Federal Polytechnic, Ado-Ekiti

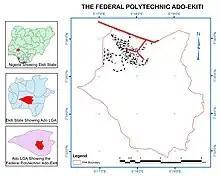
The Federal Polytechnic Ado-Ekiti

Federal Polytechnic offers National Diploma and Higher National Diploma, certificate and professional programmes in: architectural technology, urban and regional planning, surveying and geoinformatics, quantity surveying, civil engineering technology, mineral resources and engineering technology, mechanical engineering technology, electrical electronics engineering, computer science, science laboratory technology, glass/ceramics technology, food technology, statistics, Marketing, Accountancy, Banking and Finance, Business Administration and Management, Estate Management, and Office Technology and Management. There are five schools: Business Studies, Engineering, Environmental Studies, Science and Computer Studies, and the newly established School of Agriculture and Agricultural Technology.